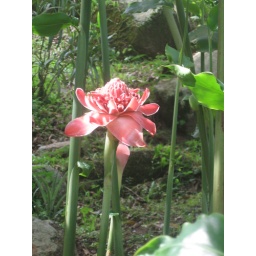
nice flower near the road